Mortacci

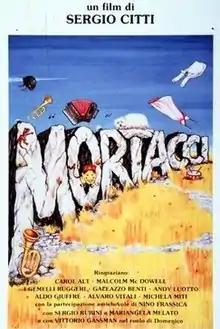

Mortacci is a 1989 Italian black comedy film, directed by Sergio Citti.